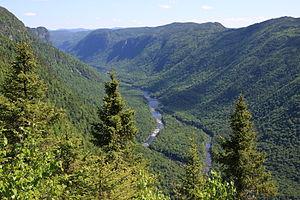
Vue panoramique de la vallée de la Rivière Jacques-Cartier du sommet du Mont Andante, Parc national de la Jacques-Cartier, Québec, Canada
Voici une liste des parcs nationaux du massif des Laurentides.
Le parc national de la Jacques-Cartier, d'une superficie de 670 km², est situé à 30 minutes de la ville de Québec dans la vallée de la rivière Jacques-Cartier, au Québec. Le parc possède plus de 100 km de sentiers pédestres. Il est représenté par une des plus belles vallées glaciaires au Québec où passe la rivière Jacques-Cartier, reconnue mondialement pour les descentes en kayak qu'on peut y faire. On retrouve également une forêt boréale dense sur les hauts plateaux du parc.
Le Maître-sentier des Innus-Montagnais ou sentier des Jésuites est une route commerciale ancestrale reliant la ville de Québec au lac Saint-Jean à travers les Laurentides. Long de plus de 300 kilomètres il fut parcouru par de nombreux missionnaires jésuites qui établirent quelques postes de mission le long de son parcours.